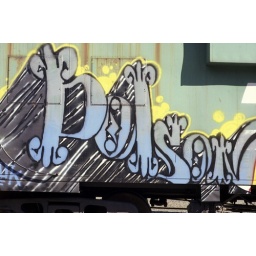
&amp;quot;Poison&amp;quot; on a train car in Portland, 2003